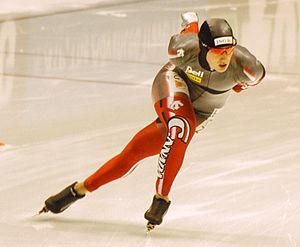
La coupe du monde de patinage de vitesse 2008 - 2009 est une compétition internationale qui se déroule durant la saison hivernale. La saison est rythmée par plusieurs épreuves selon les distances entre le 7 novembre 2008 à Berlin et le 8 mars 2009 à Salt Lake City. La compétition est organisée par l'Union internationale de patinage.